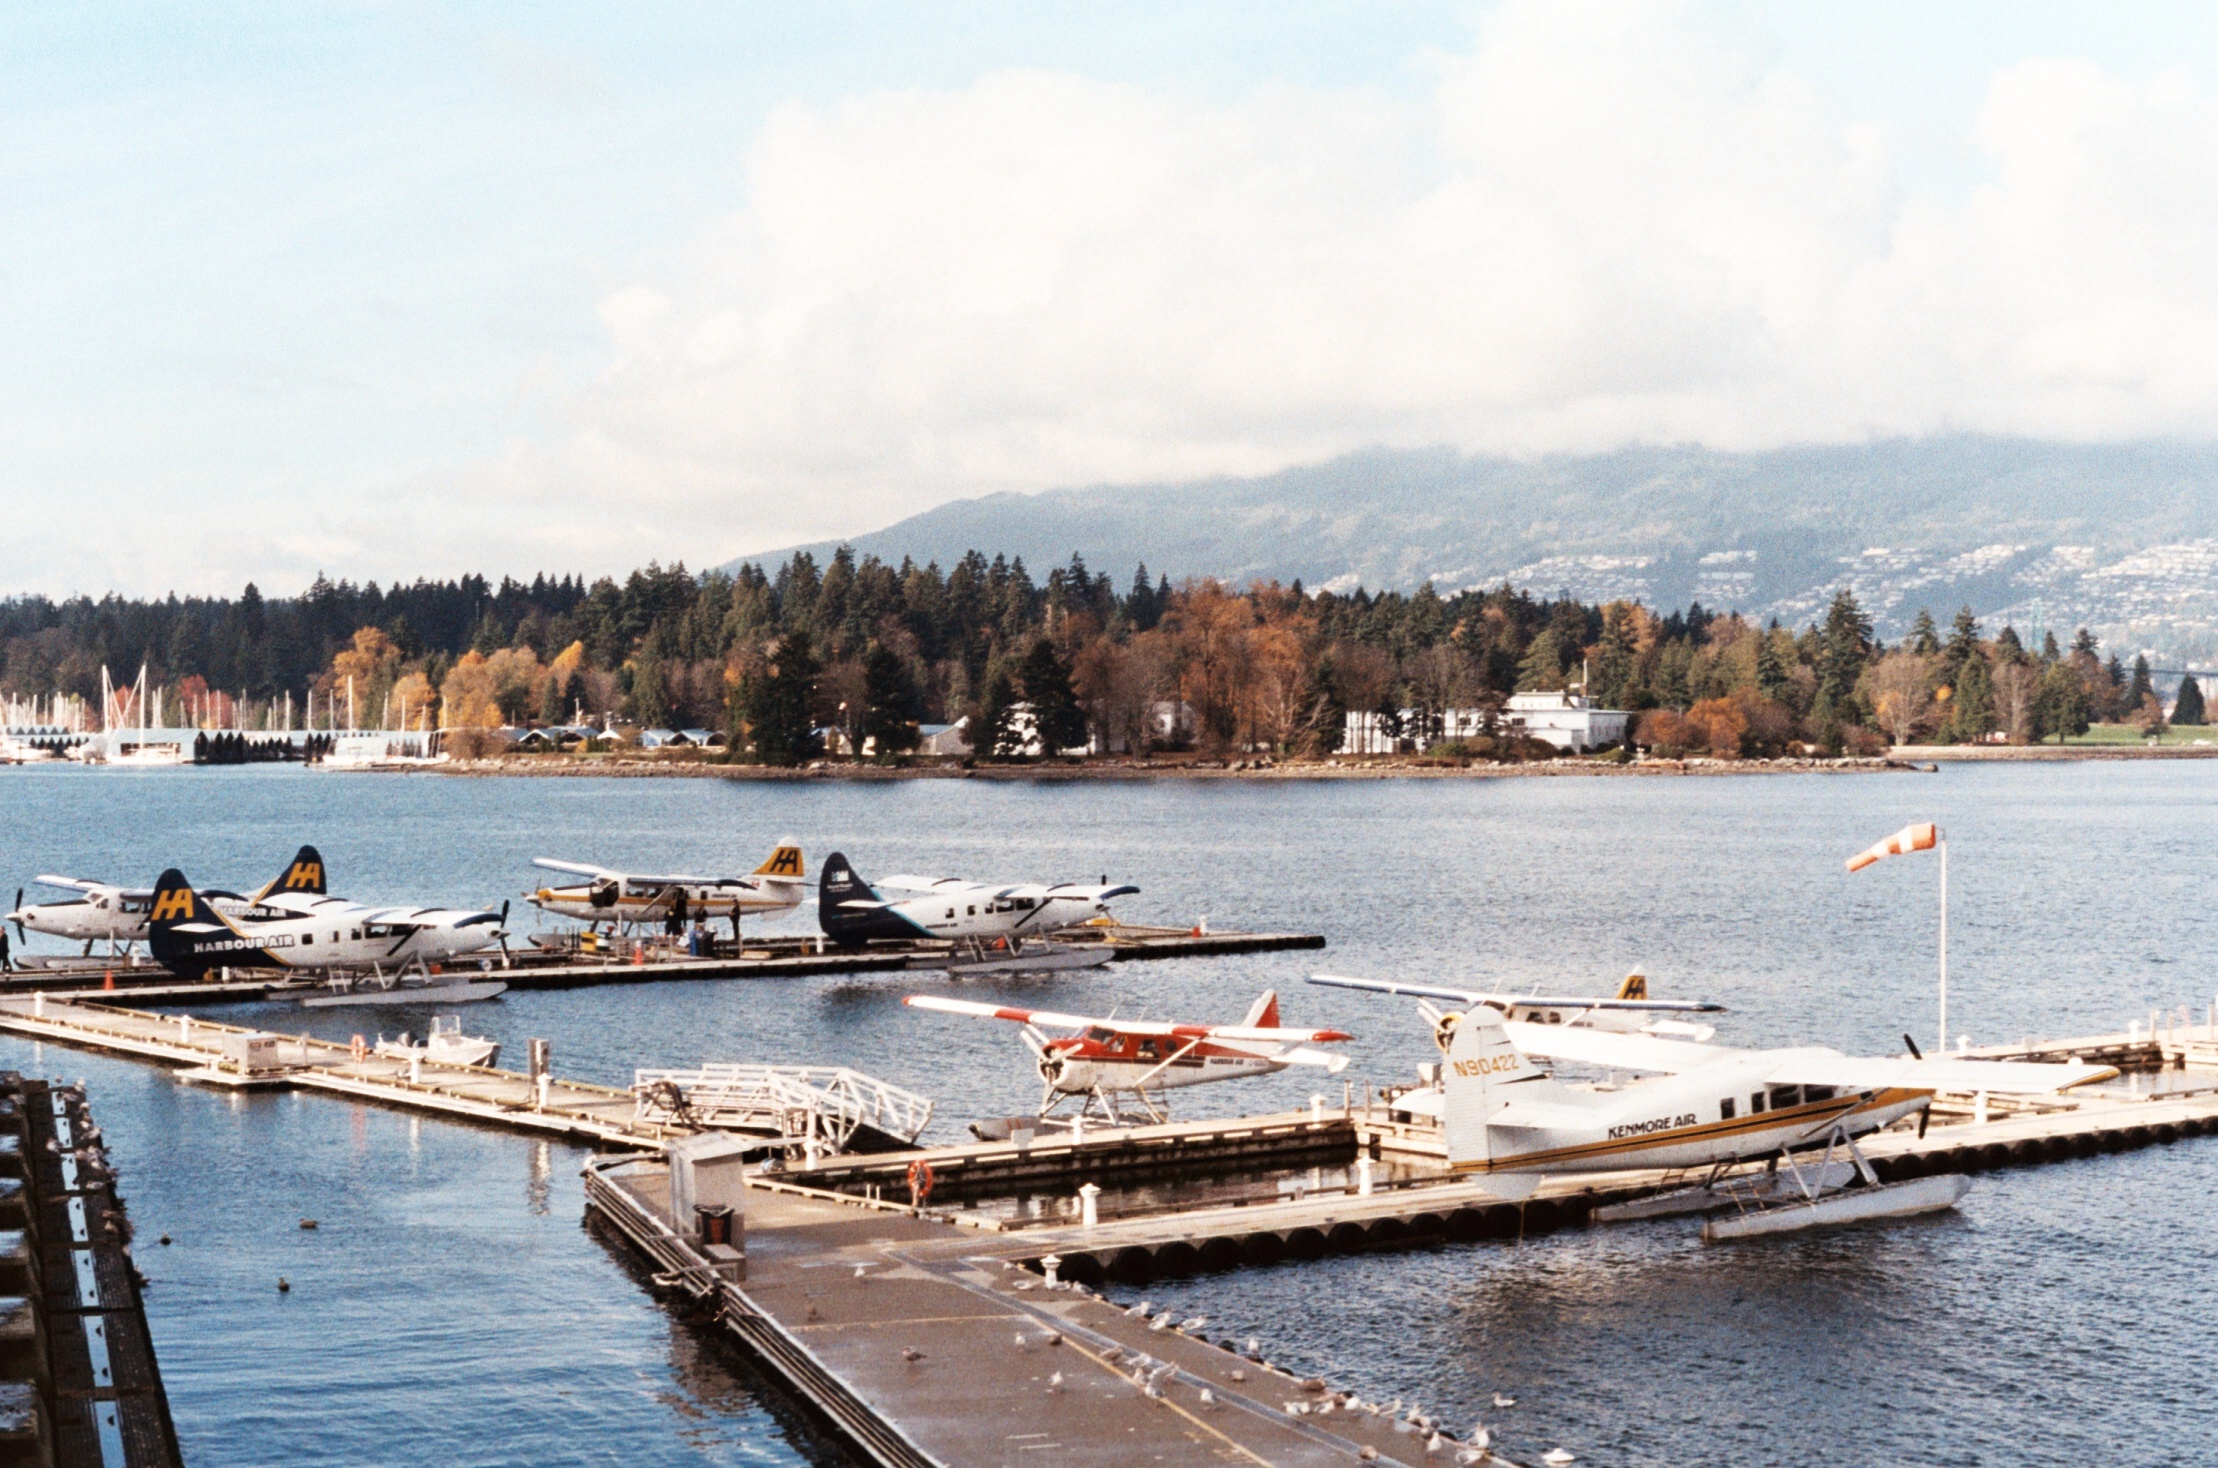
sea, coast, dock, boat, shore, lake, film, vehicle, vancouver, bay, harbor, marina, port, 35mm, boating, infrastructure, britishcolumbia, watercraft, 55mm, k1000, pentaxk1000, pentax55mmf2, lomography400, 400iso, asahipentax, pentax55, petaxprime